Walton Street–Church Street Historic District

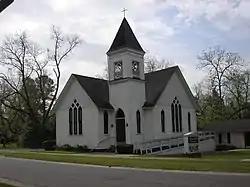

The Walton Street–Church Street Historic District in Baconton, Georgia is a historic district that was listed on the National Register of Historic Places in 1983. The listing included 17 contributing buildings.